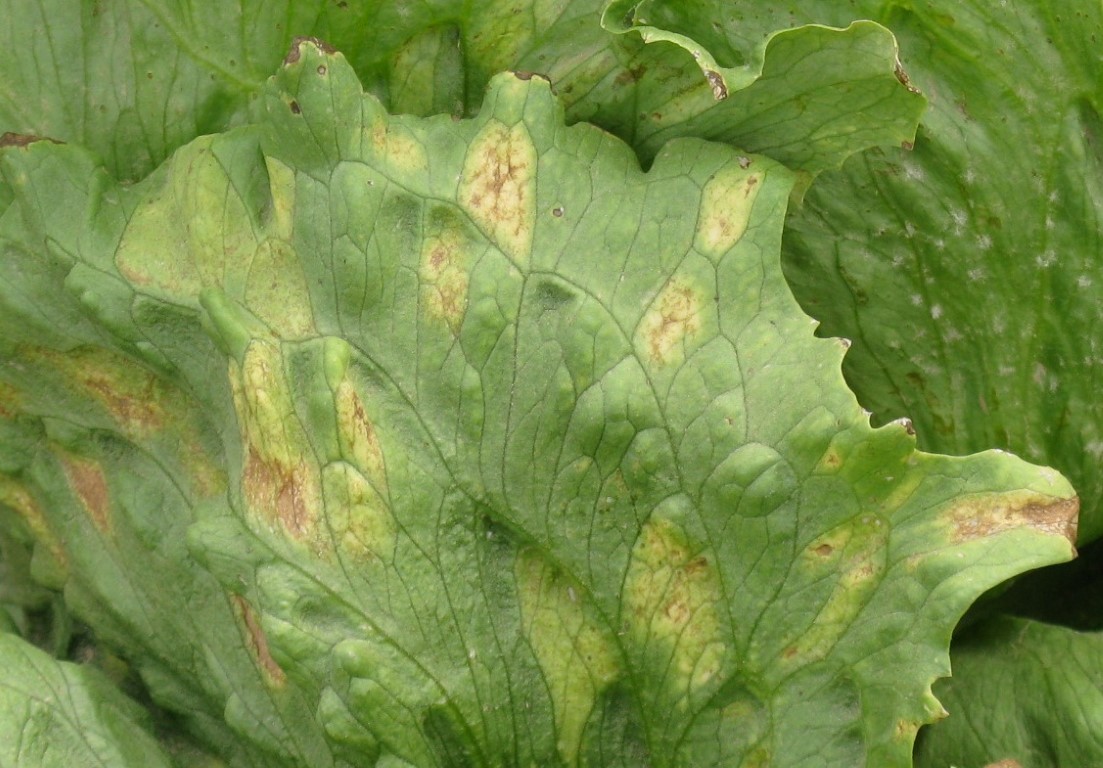
Plant: Broccoli
Disease: broccoli downy mildew